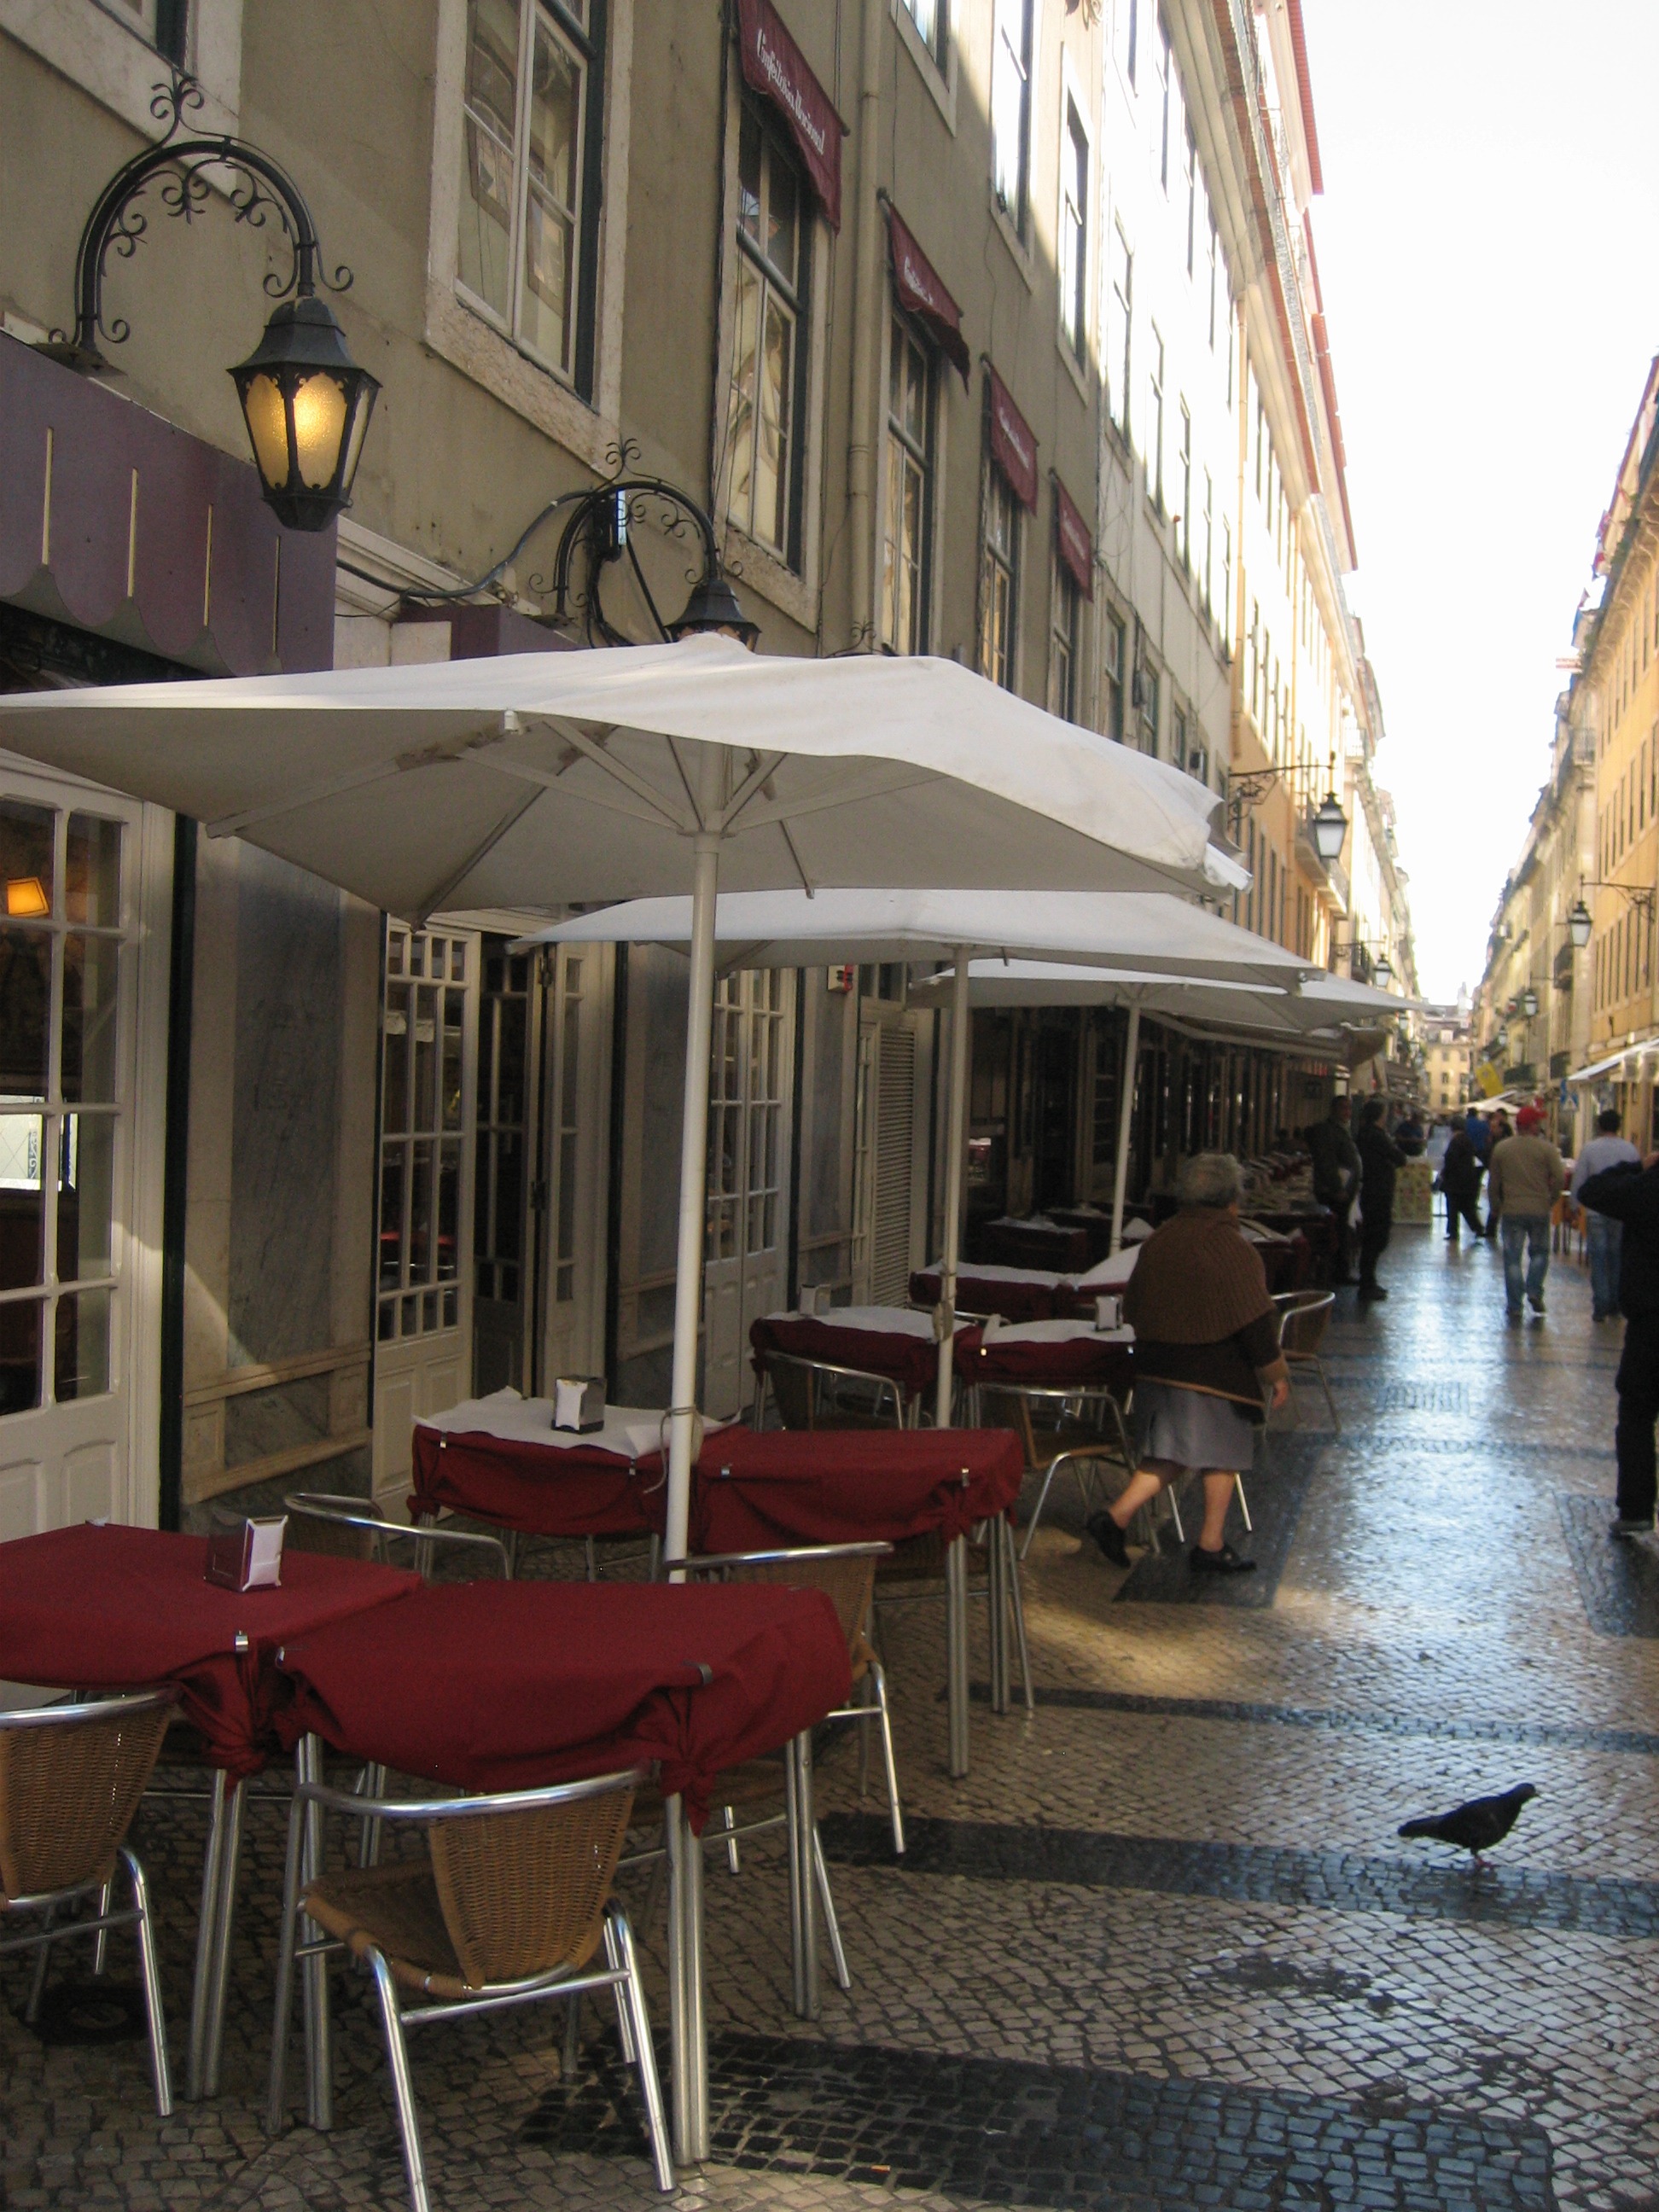
restaurant, vehicle, tourism, lisbon, street mail boxes